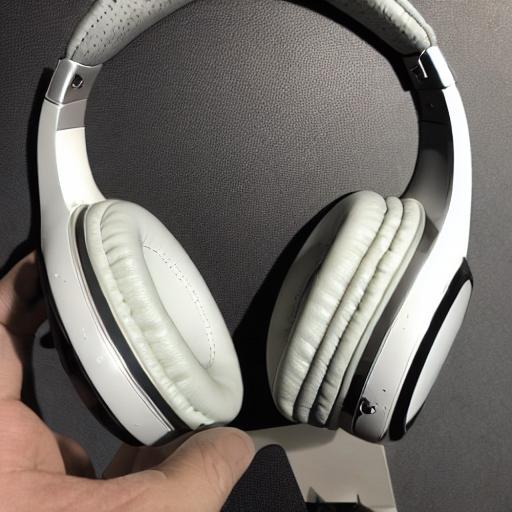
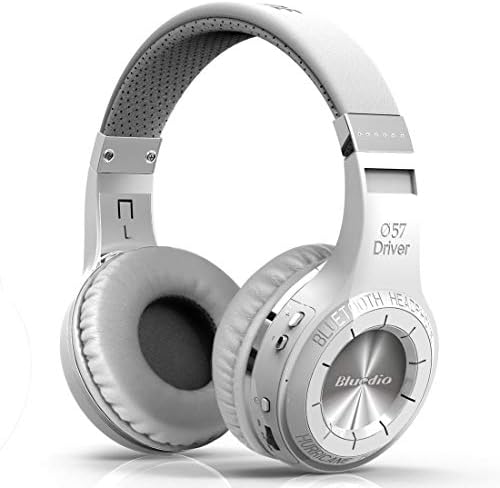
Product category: headphones
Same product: no